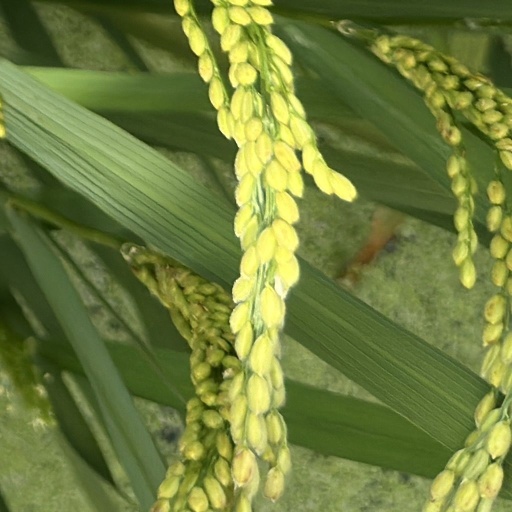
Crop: rice